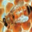
Label: bee